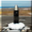
Label: rocket